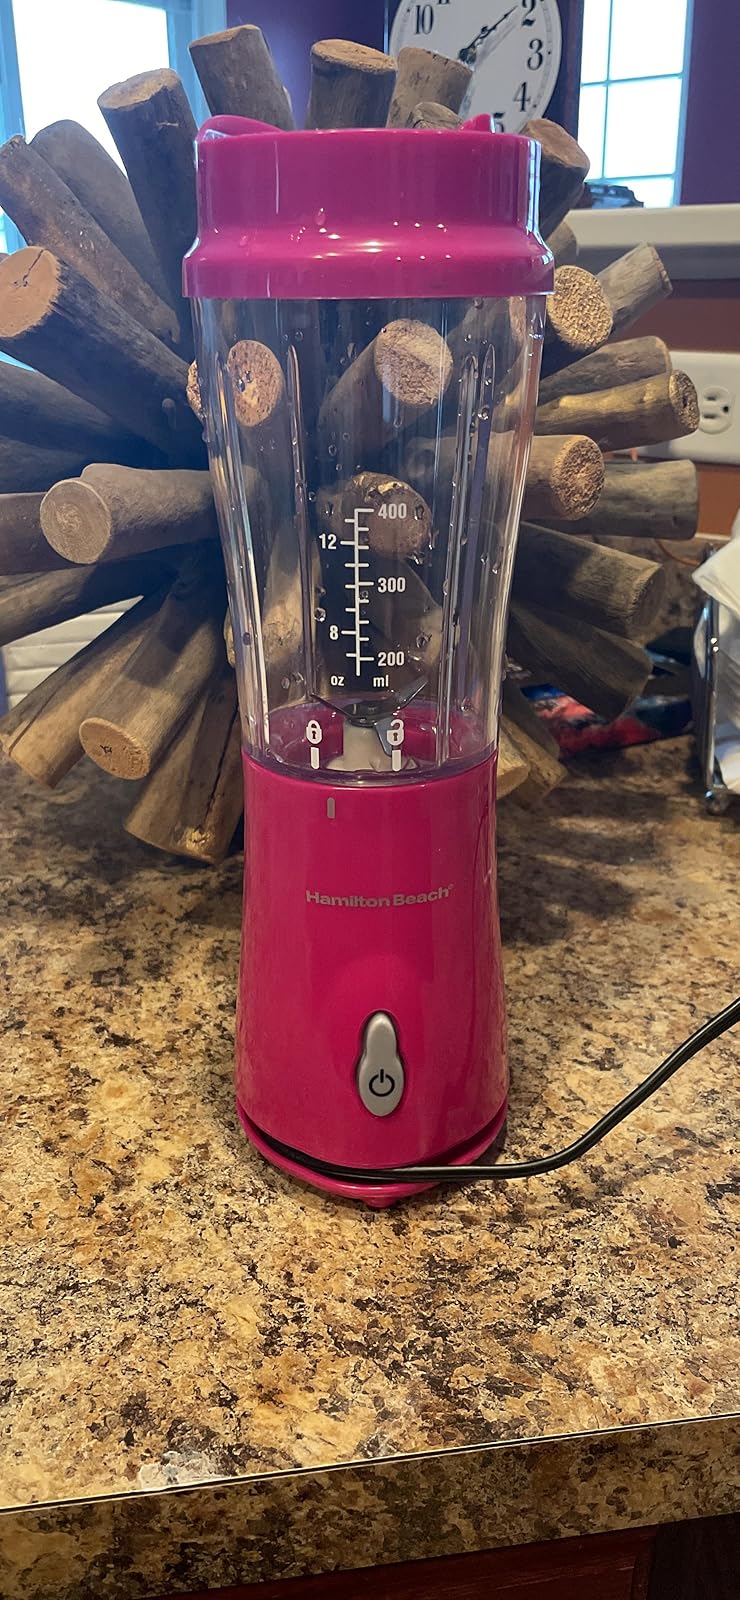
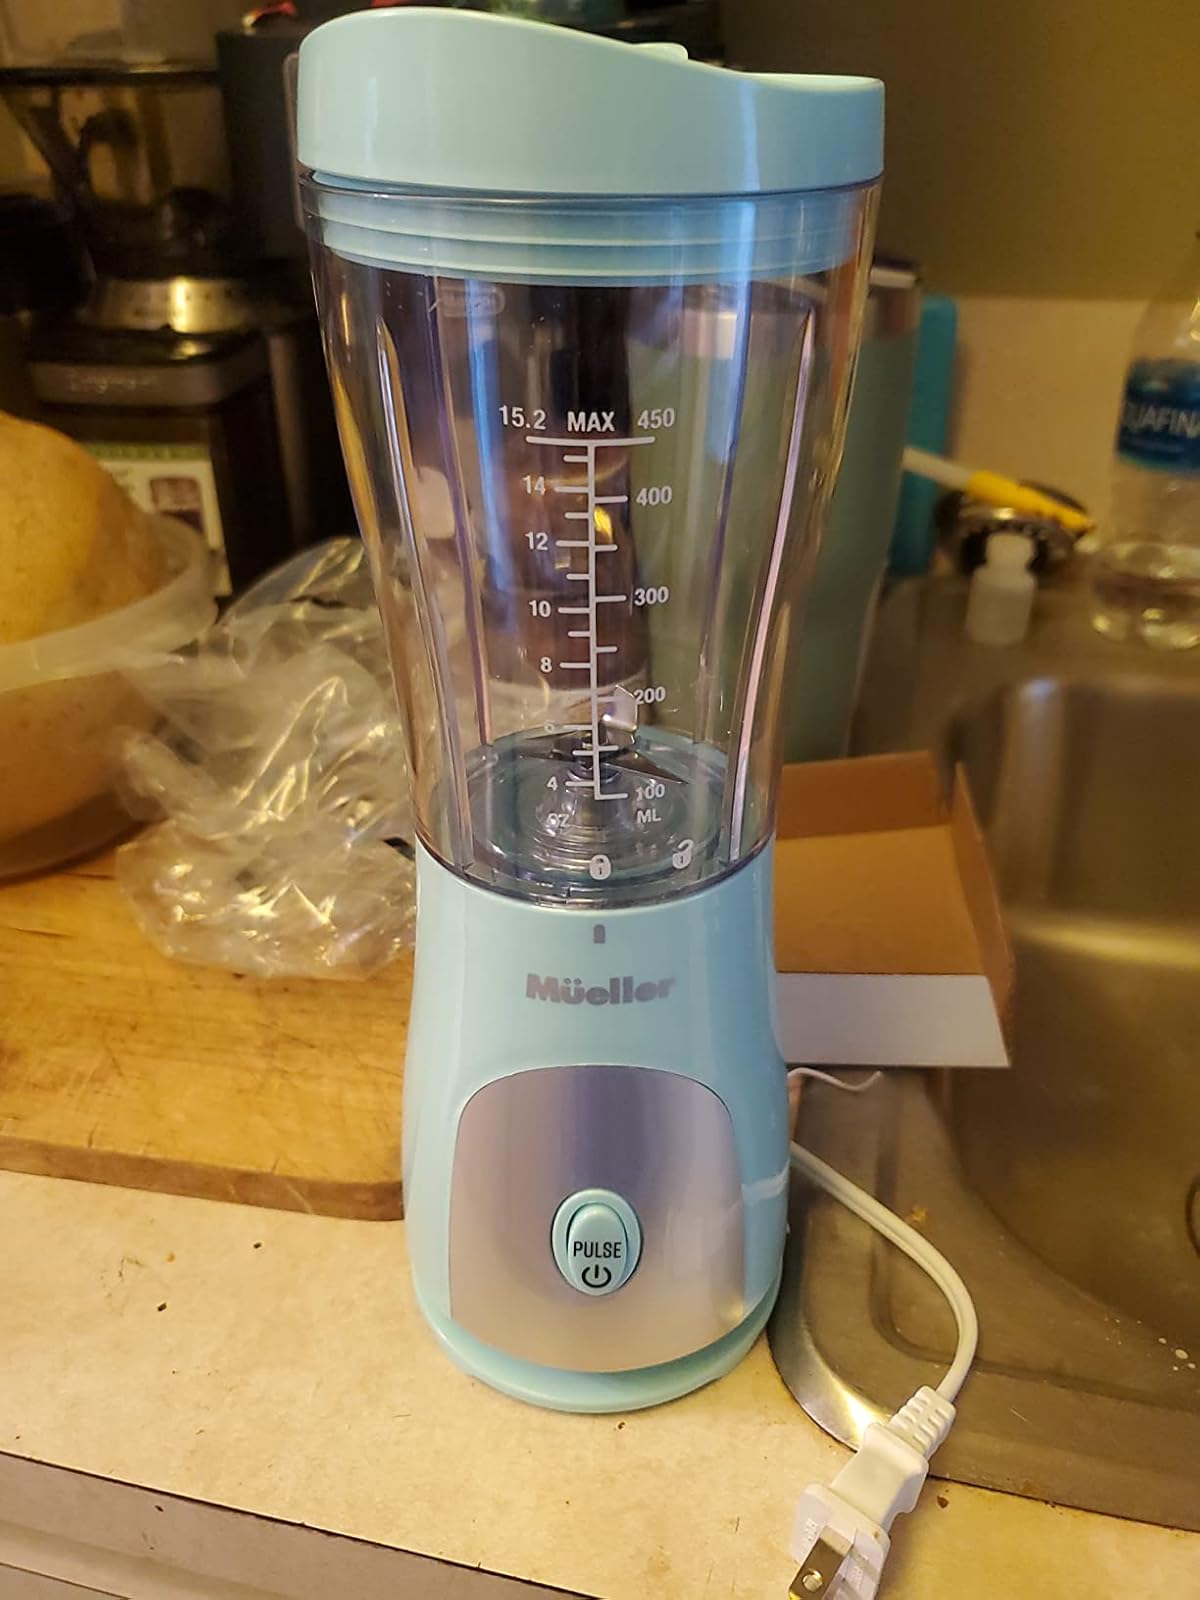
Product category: items_blender
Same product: no